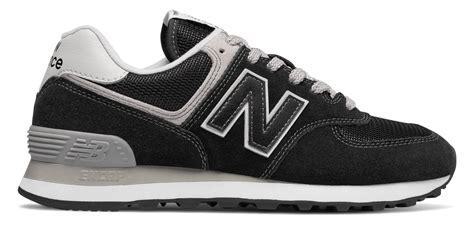
Brand: New
Model: Balance Classics